List of mine warfare vessels of the Turkish Navy

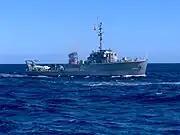

"Karamürsel" class minesweeper (Ex- "Vegesack" class minesweeper) -> K class patrol boat: